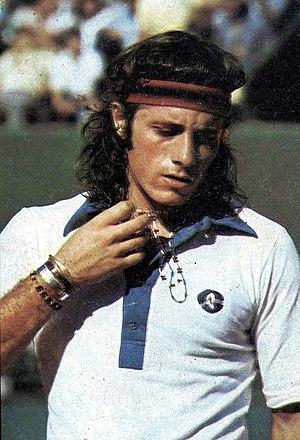
Les Internationaux de France, ou Tournoi de Roland-Garros, ou plus simplement Roland-Garros par métonymie, est un tournoi de tennis sur terre battue créé en 1925 et qui se tient annuellement depuis 1928 à Paris, dans le stade Roland-Garros. Il succède au Championnat de France créé en 1891. Organisé par la Fédération française de tennis, il se déroule sur la dernière semaine de mai et la première semaine de juin. Il est l'un des quatre tournois du Grand Chelem, le deuxième dans le calendrier après l'Open d'Australie en janvier. Suivent le tournoi de Wimbledon, dernière semaine de juin et première semaine de juillet, puis l'US Open en août. Dans le monde du tennis à majorité anglophone, le tournoi est aussi connu sous le nom de French Open depuis 1968, première année de l'ère Open.